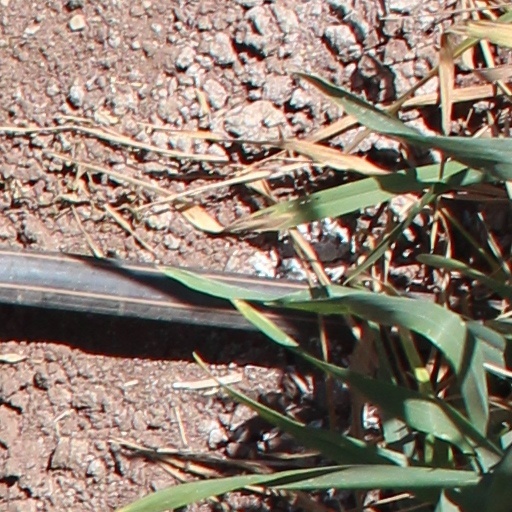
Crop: wheat